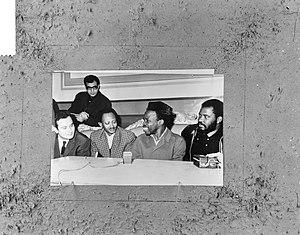
La rébellion Simba est une rébellion qui eut lieu, de 1961 à 1964, au Congo-Léopoldville, en réaction aux abus du gouvernement central congolais. Menée par Antoine Gizenga et Pierre Mulele, elle est parfois appelée rébellion muleliste du nom de ce dernier. Elle mit en place brièvement le gouvernement de la République populaire du Congo, basé à Stanleyville et qui a contrôlé l'est du pays. Moïse Tshombe met un terme à ce gouvernement de Stanleyville avec l’aide de parachutistes belges transporté et appuyé par l’aviation des États-Unis et de troupes britanniques du 24 au 26 novembre 1964.